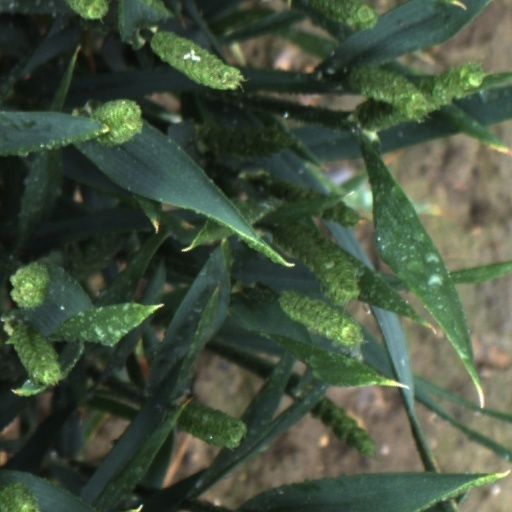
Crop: wheat